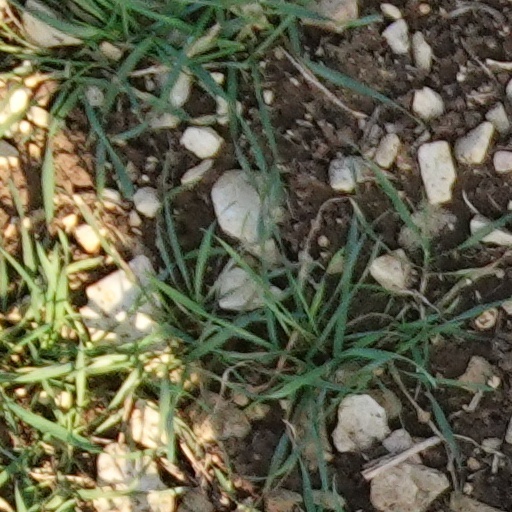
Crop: wheat